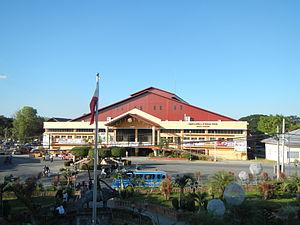
Rosales est une municipalité de la province de Pangasinan, aux Philippines.